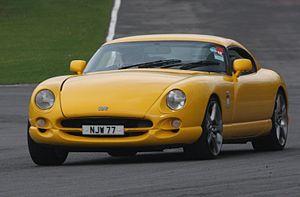
La TVR Cerbera est une voiture de sport conçue par le constructeur automobile britannique TVR et produite entre en 1996 et 2003. Il s'agit du troisième modèle de la marque produit sous la direction de Peter Wheeler, après la TVR Griffith et la TVR Chimaera.